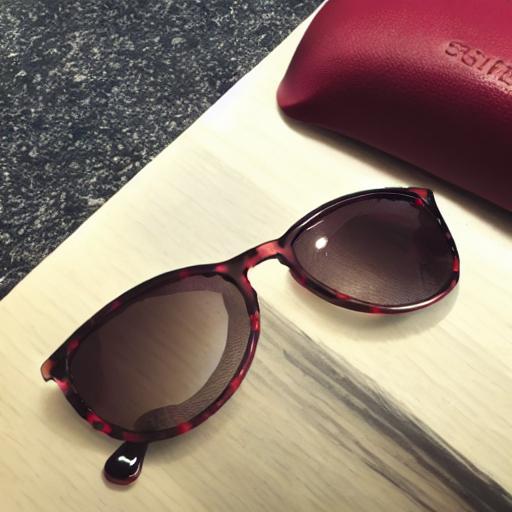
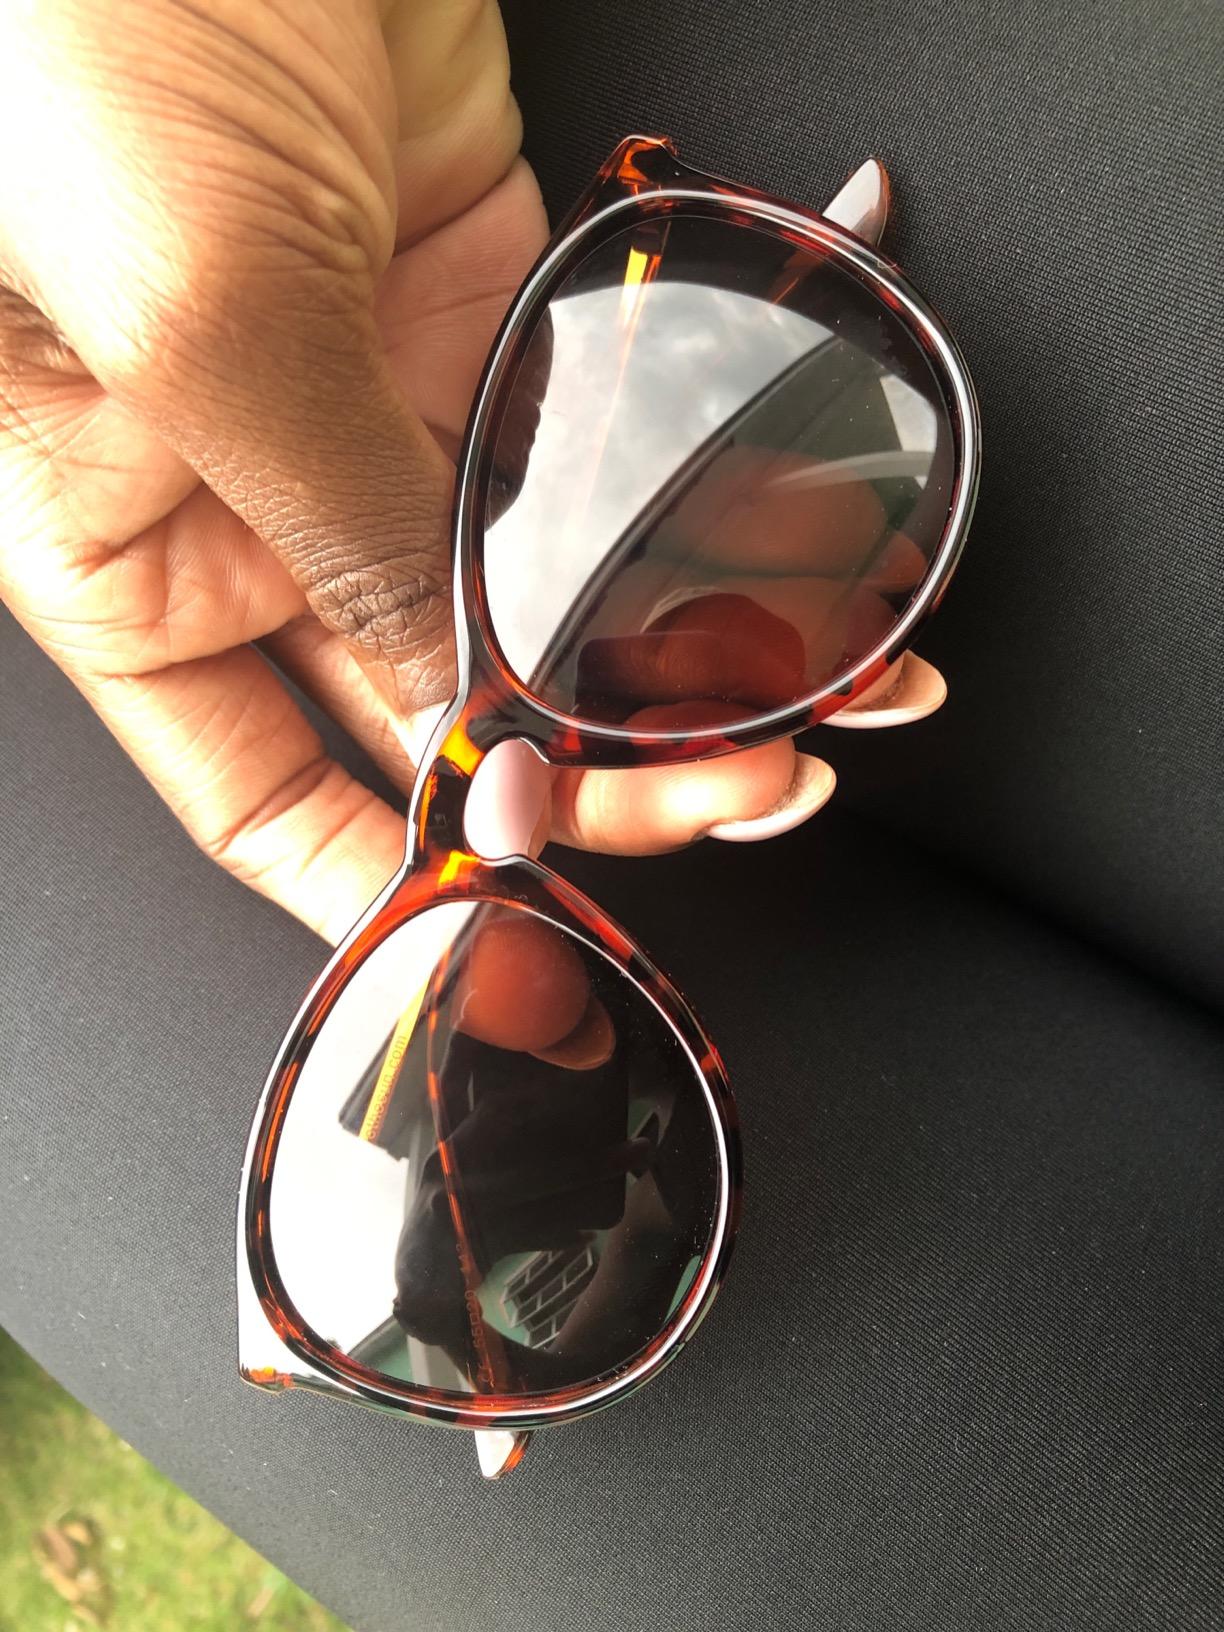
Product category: accessories_sunglasses
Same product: no